Kaidu

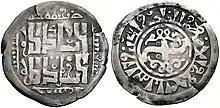
Ögedeids coinage of the time of Qaidu. AH 668-701 AD 1269-1302 Otrar mint. Dated AH 685 (AD 1286).

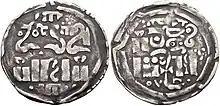
Chaghatayid Khans. temp. Qaidu. Circa AH 668-701 AD 1268-1301. Samarqand mint. Dated AH 685 (AD 1285)

Seeking to rid himself of Baraq, Kaidu encouraged him to attack Ilkhanid Persia. Following some initial success, Baraq suffered a serious defeat at Herat on July 22, 1270 at the hands of the Ilkhan Abaqa, after having been abandoned by Kaidu's troops and Kaidu had advised Abaqa accordingly. Defeated and wounded, Baraq sought Kaidu's help, who reassured him but prepared to encircle and eliminate him. Baraq died before the attack, in August 1271. The Chagatayid princes, including Alghu's sons and Baraq's predecessor Mubarak Shah, submitted to Kaidu, who was invested as ruler of the previously dispersed Ulus of Ögedei at a kurultai at Talas in August/September 1271. Despite this success, Kaidu did eventually encounter opposition: the sons of Alghu and Baraq rebelled in the west and caused much damage, although Kaidu defeated them in the end. Some of the rebels fled to the Ilkhanate, from which they could raid into Kaidu's territory, while others recognized the supremacy of Kublai. Kaidu's early attempt to rule the Chagatayids faced other resistance, even from Negübei, whom Kaidu himself had appointed khan of the Ulus of Chagatai as Baraq's successor in 1271. Kaidu defeated the challenge and Negübei fled, only to be murdered by a cousin, Buqa Temür, in 1272. Kaidu now rewarded Buqa Temür by making him khan of the Ulus of Chagatai. The new khan was no threat to Kaidu, in part because of his physical feebleness, but that also meant that he could not ensure stability in the Ulus by curtailing the attacks of the rebels. Greater stability ensued only after Kaidu appointed Baraq's able and cooperative son Duwa the new khan of the Ulus of Chagatai in 1282.